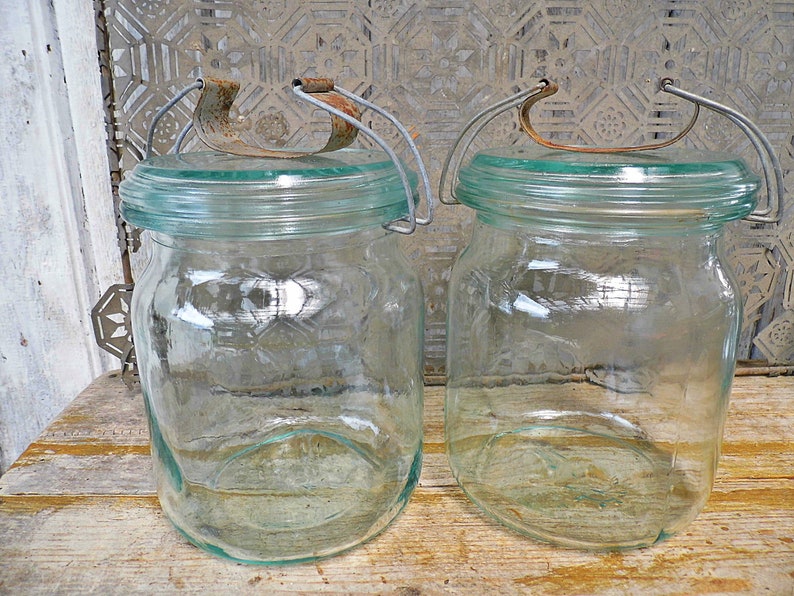
Waste category: glass